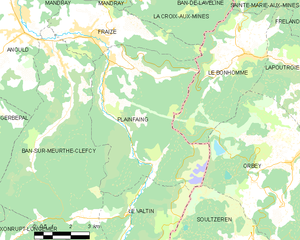
Carte des communes françaises Plainfaing